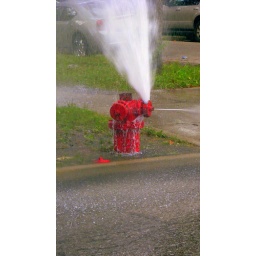
walking home and noticed that there were no kids in swimming suits in the streets. I didn't do it...I didn't!!!